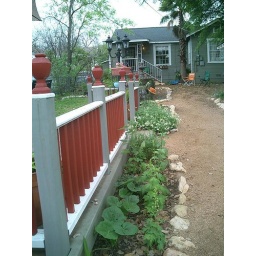
Planted a new flower bed by the patio.